Streptospondylus

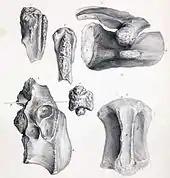
Material referred to "S. major" by Owen

Owen also named two other species, "S. major" ("S. recentior" is a museum label for syntype specimens ) and "S. meyeri", of which the former is based on iguanodont material. His "S. cuvieri", of which the type specimen is lost, is today considered a "nomen dubium".